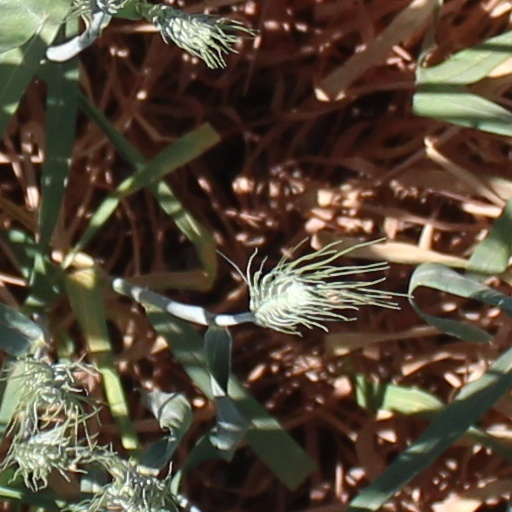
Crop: wheat